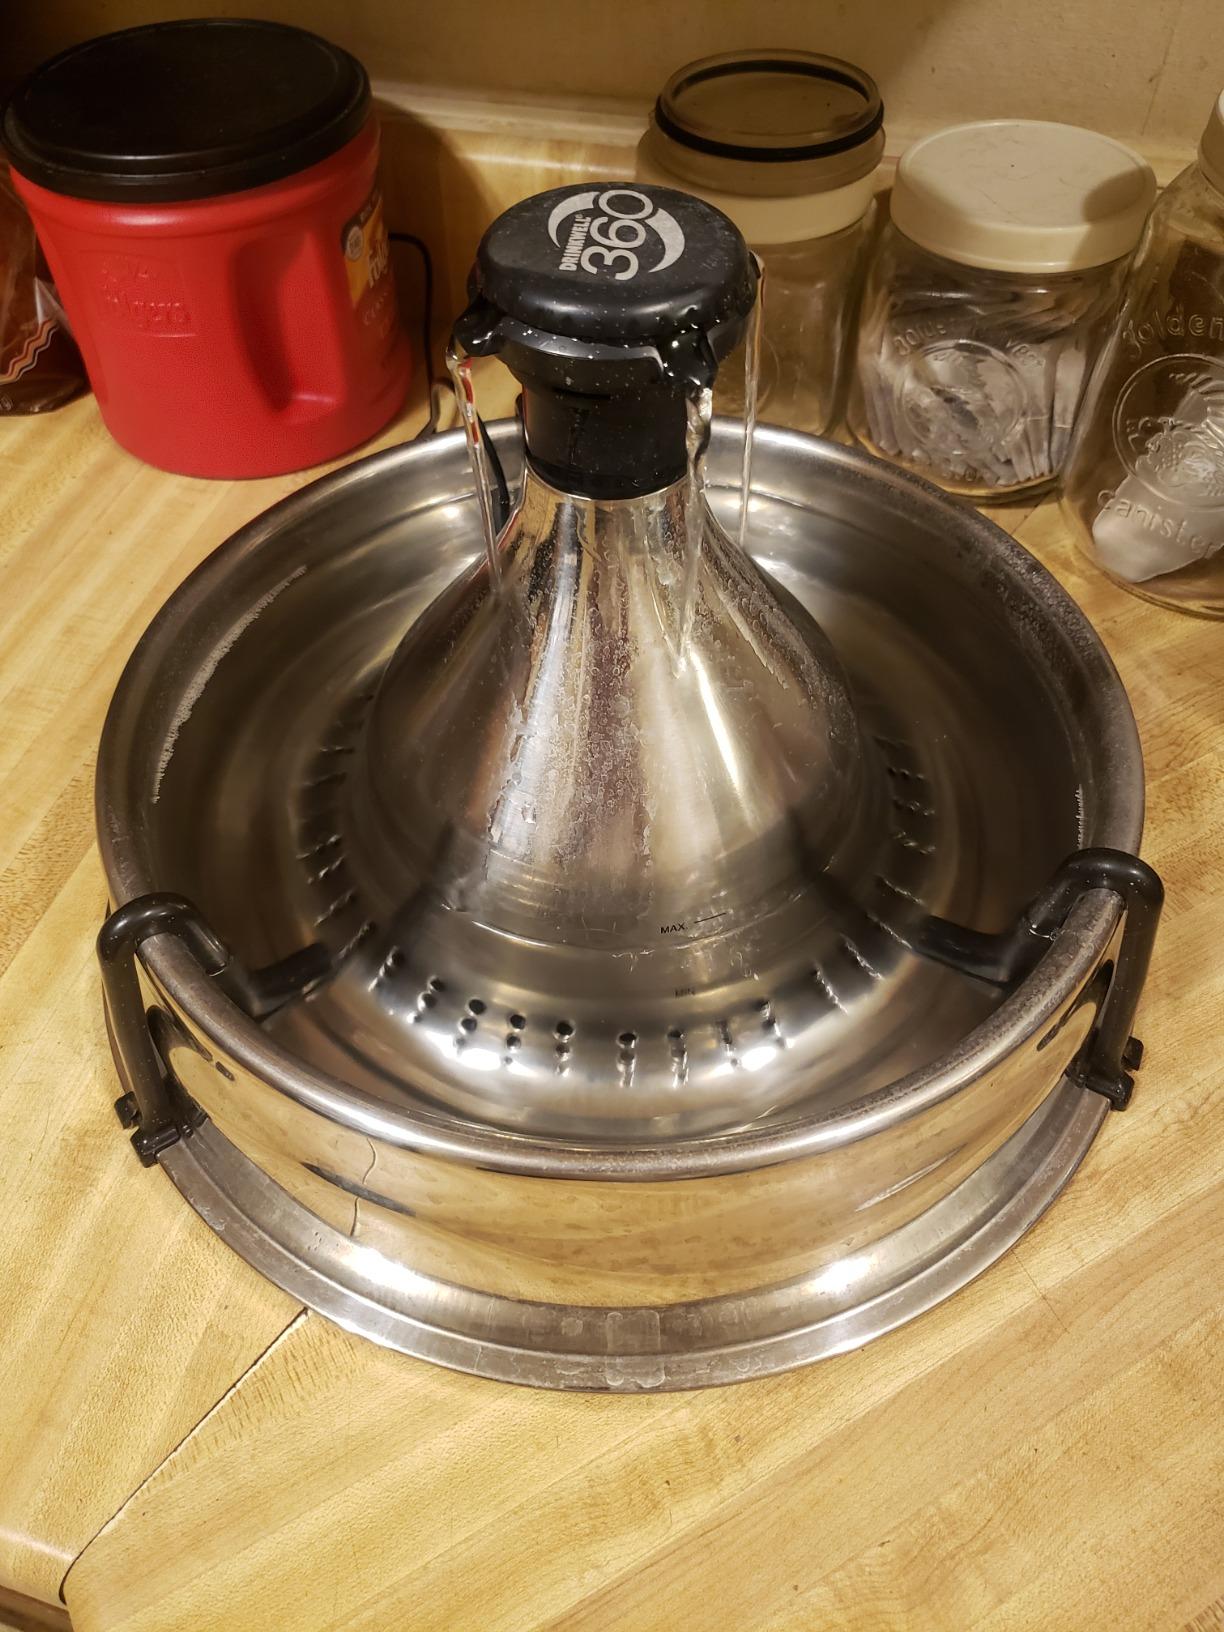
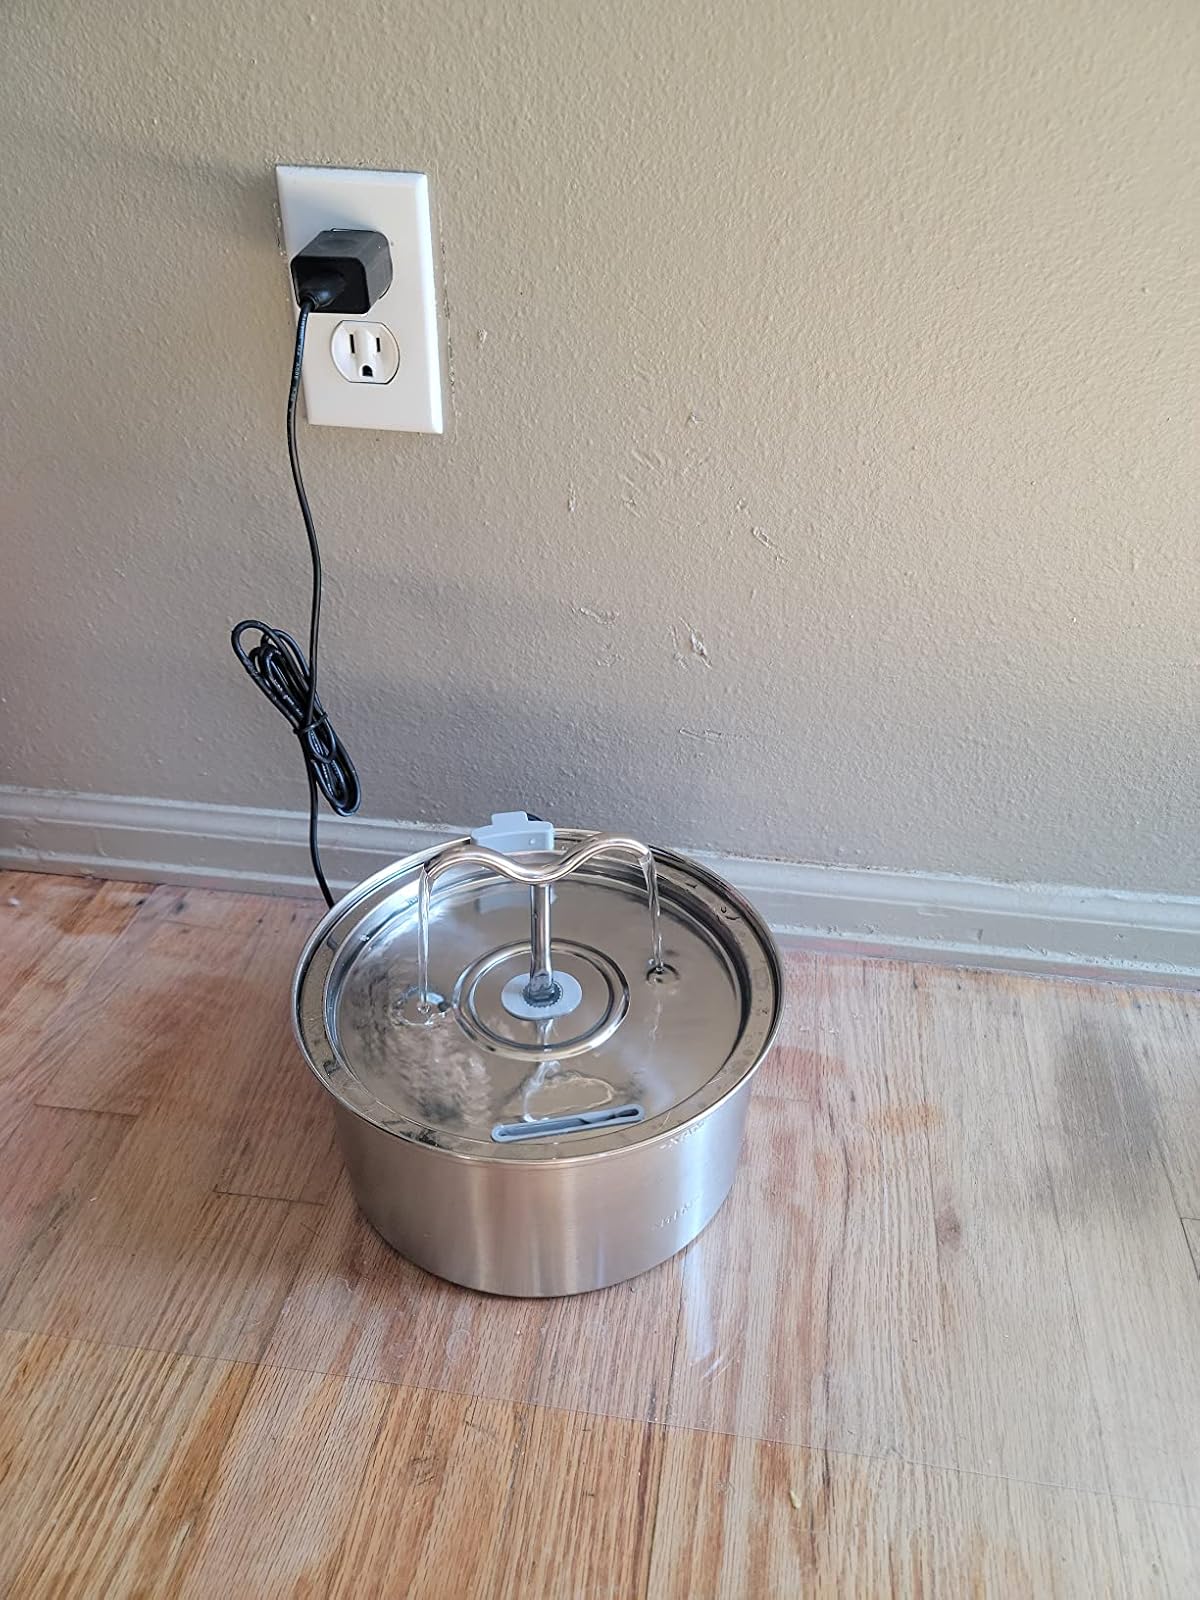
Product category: items_bowl
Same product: no